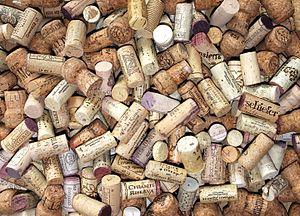
Un bouchon est un accessoire fermant le volume de la bouteille pour éviter que le liquide contenu ne s'écoule ou ne s'évapore. Sur les 16 milliards de bouchons produits chaque année, 80 % sont en liège ; mais les bouchons à vis et les bouchons synthétiques prennent de plus en plus de place dans le marché mondial.